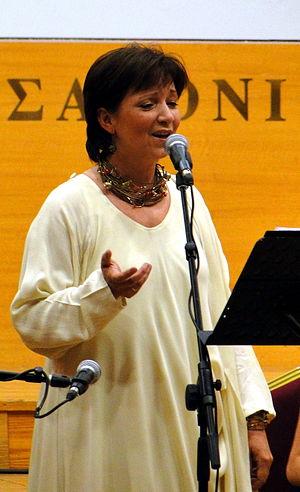
Márta Sebestyén est une chanteuse de musique traditionnelle hongroise.